Georgenberg (Pfullingen)

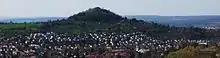
The Pfullinger side of the "Georgenberg" seen from the south (April 2011)

The Georgenberg is a mountain in the middle of the German state of Baden-Württemberg.